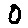
Label: 0